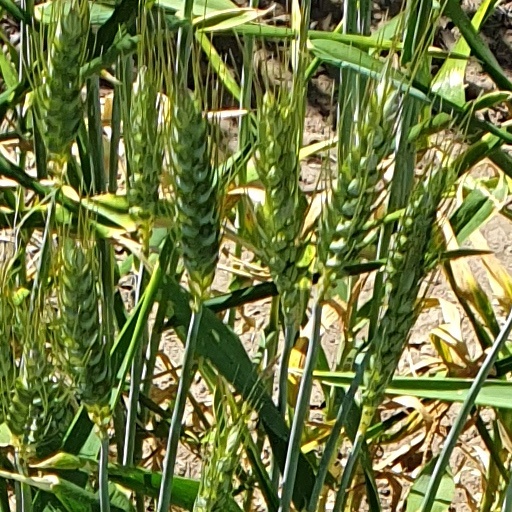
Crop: wheat